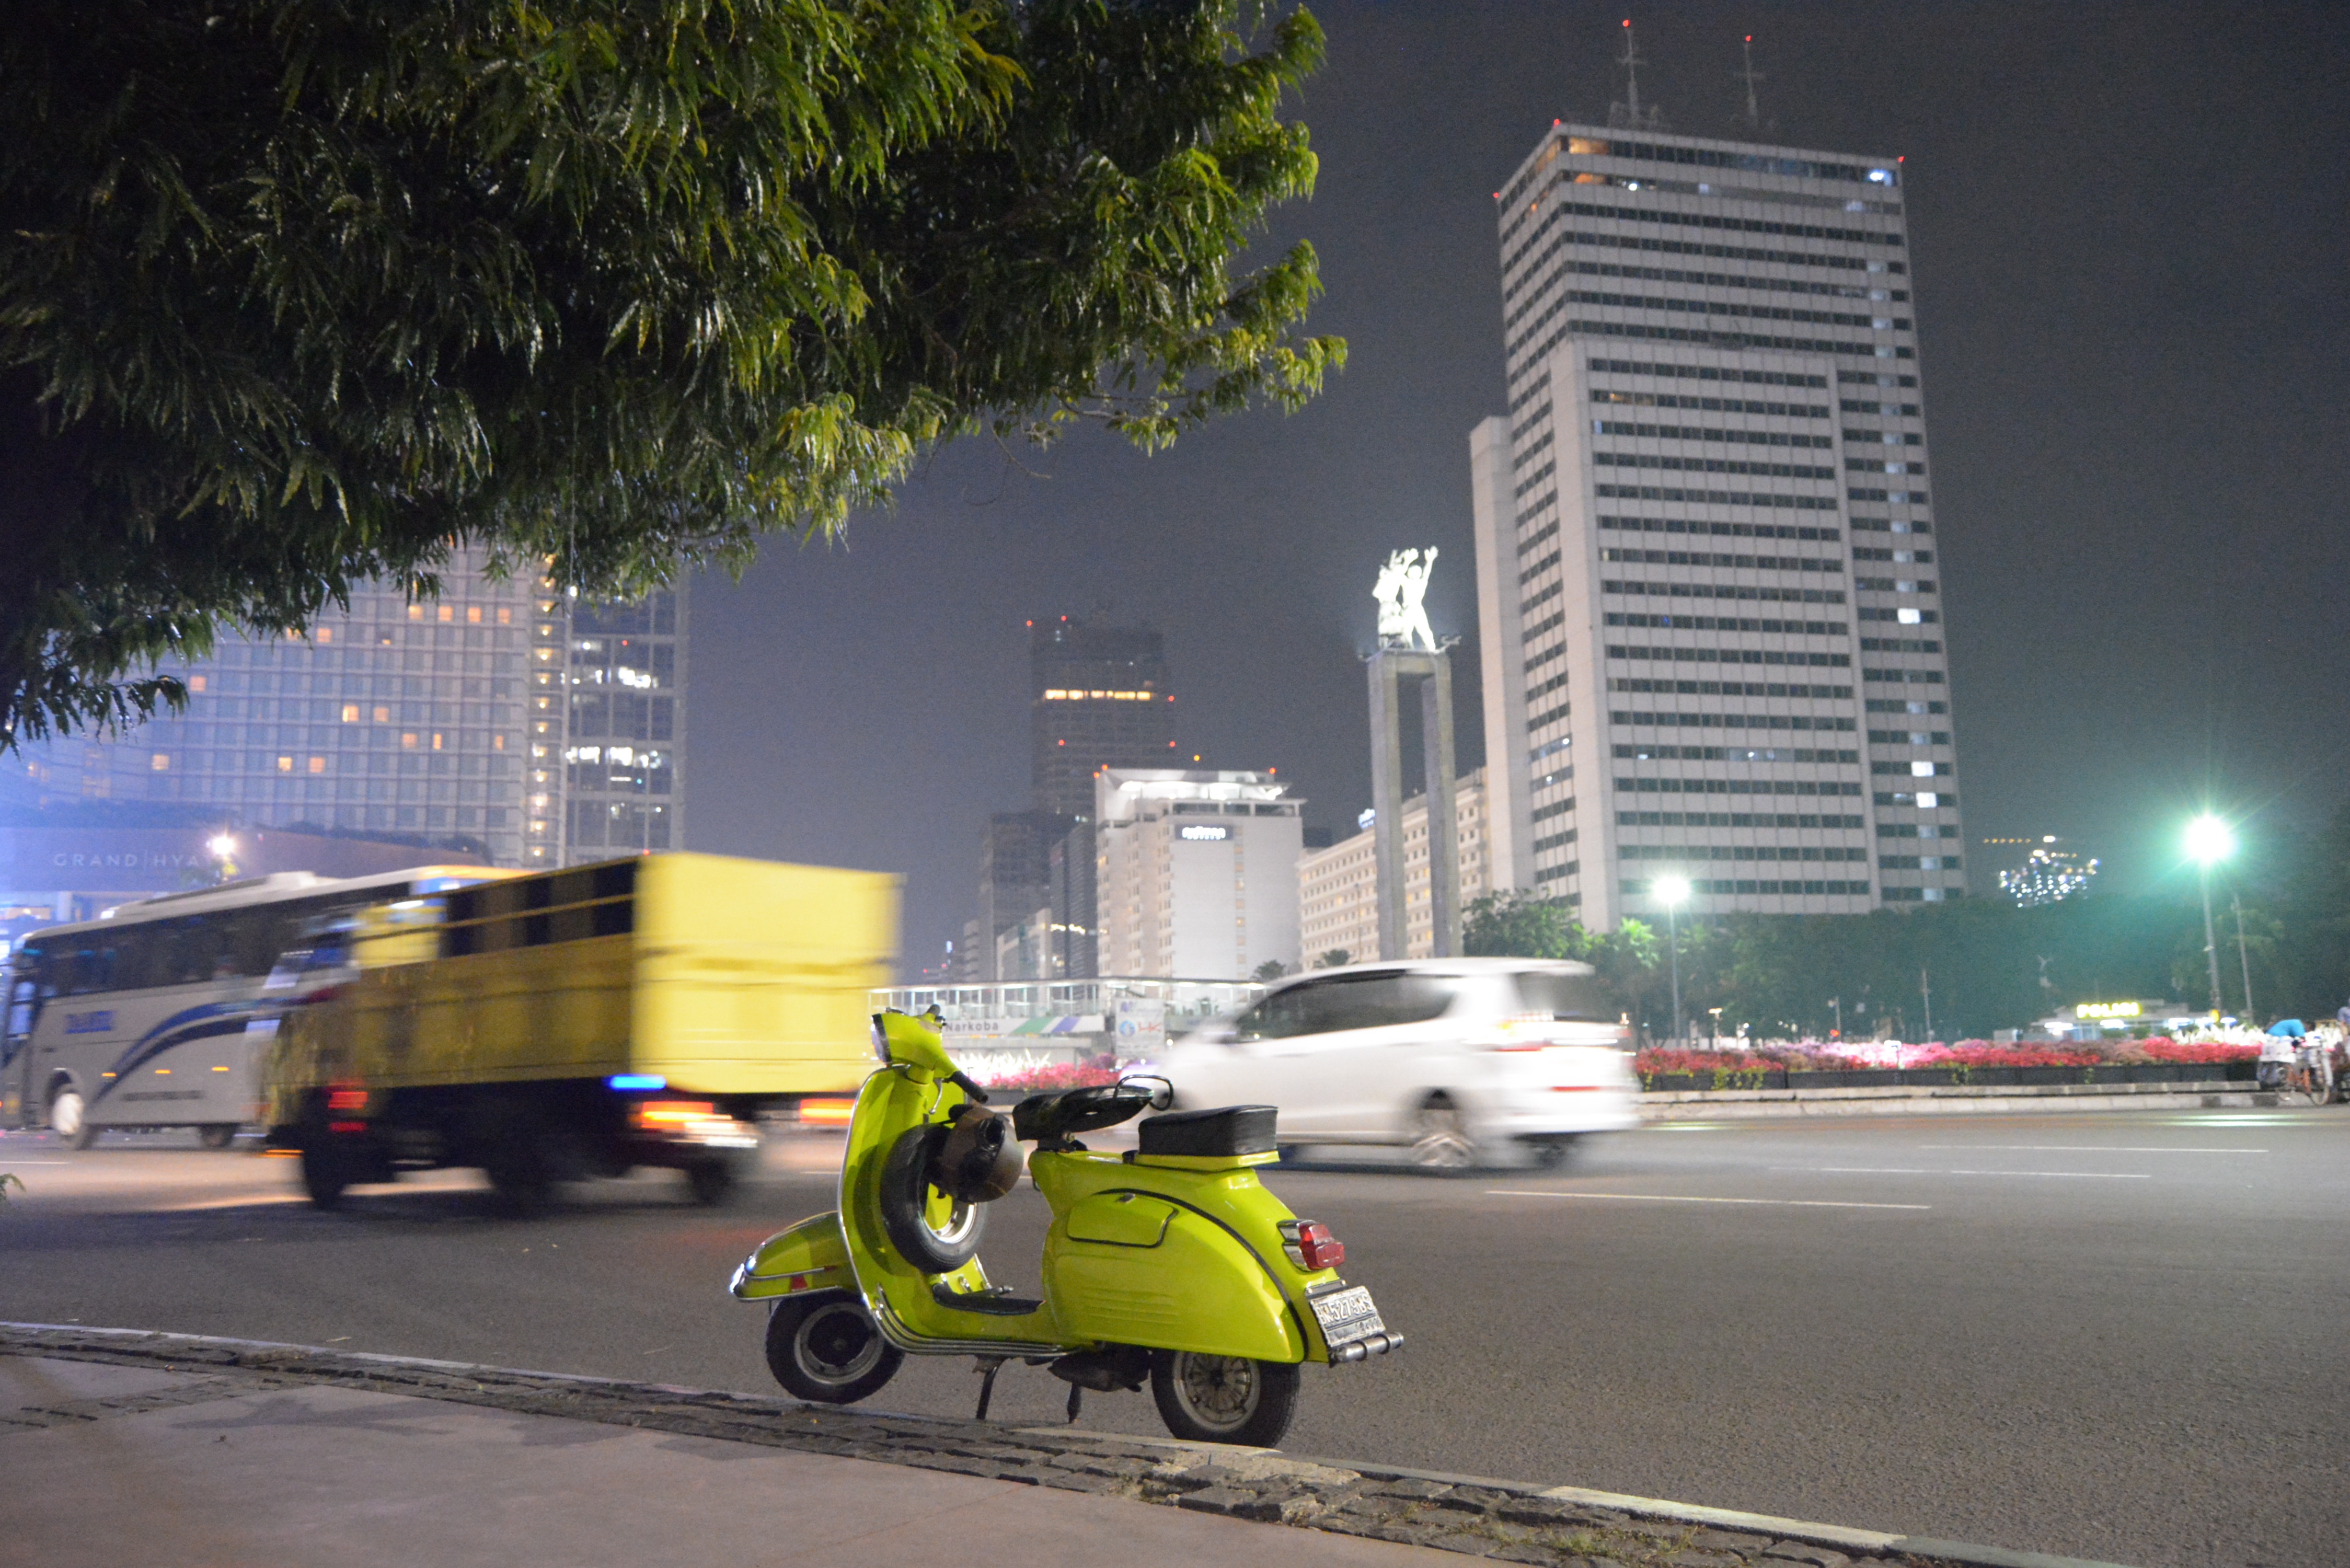
road, traffic, car, highway, driving, vehicle, motorcycle, lane, supercar, infrastructure